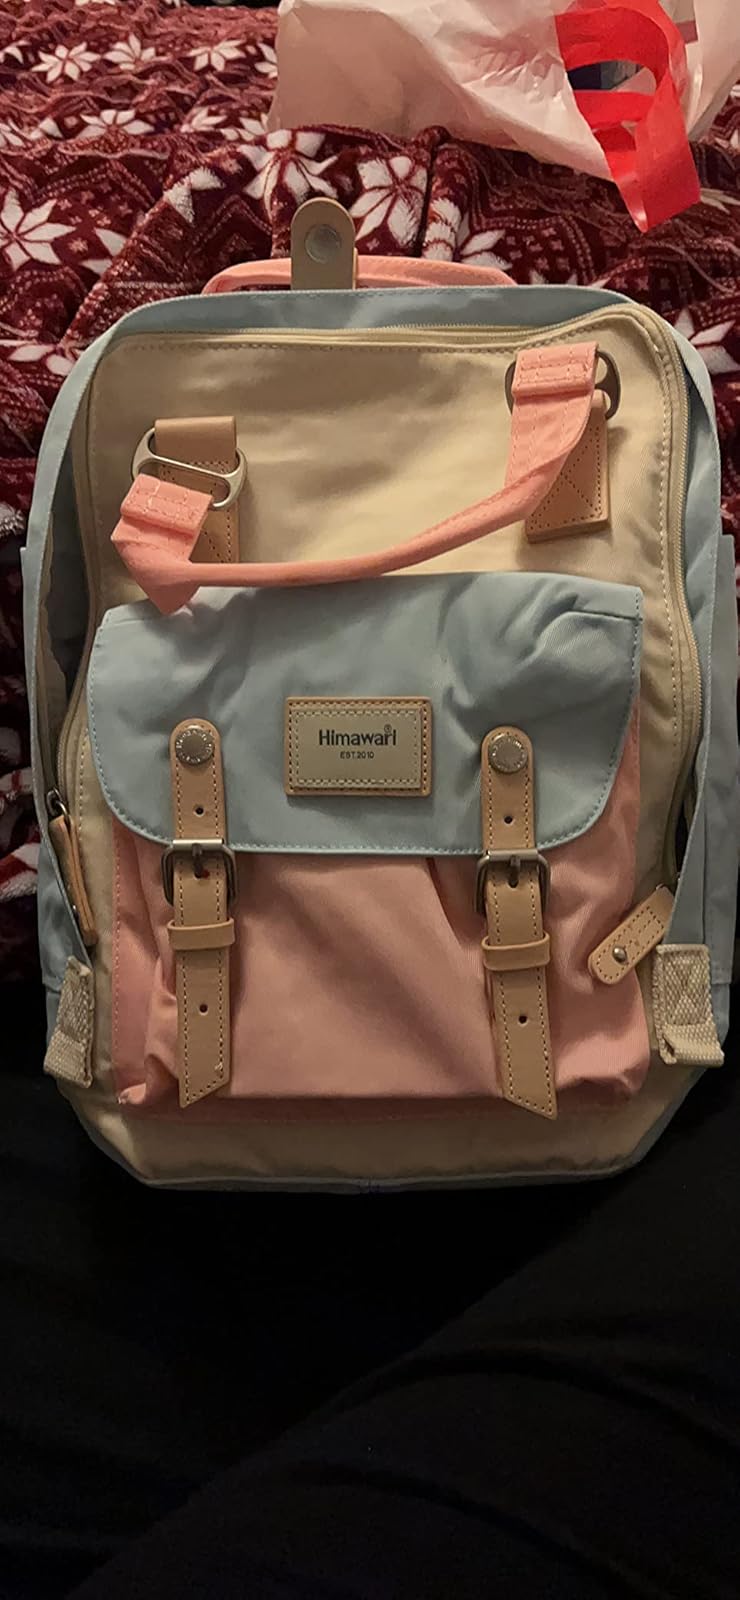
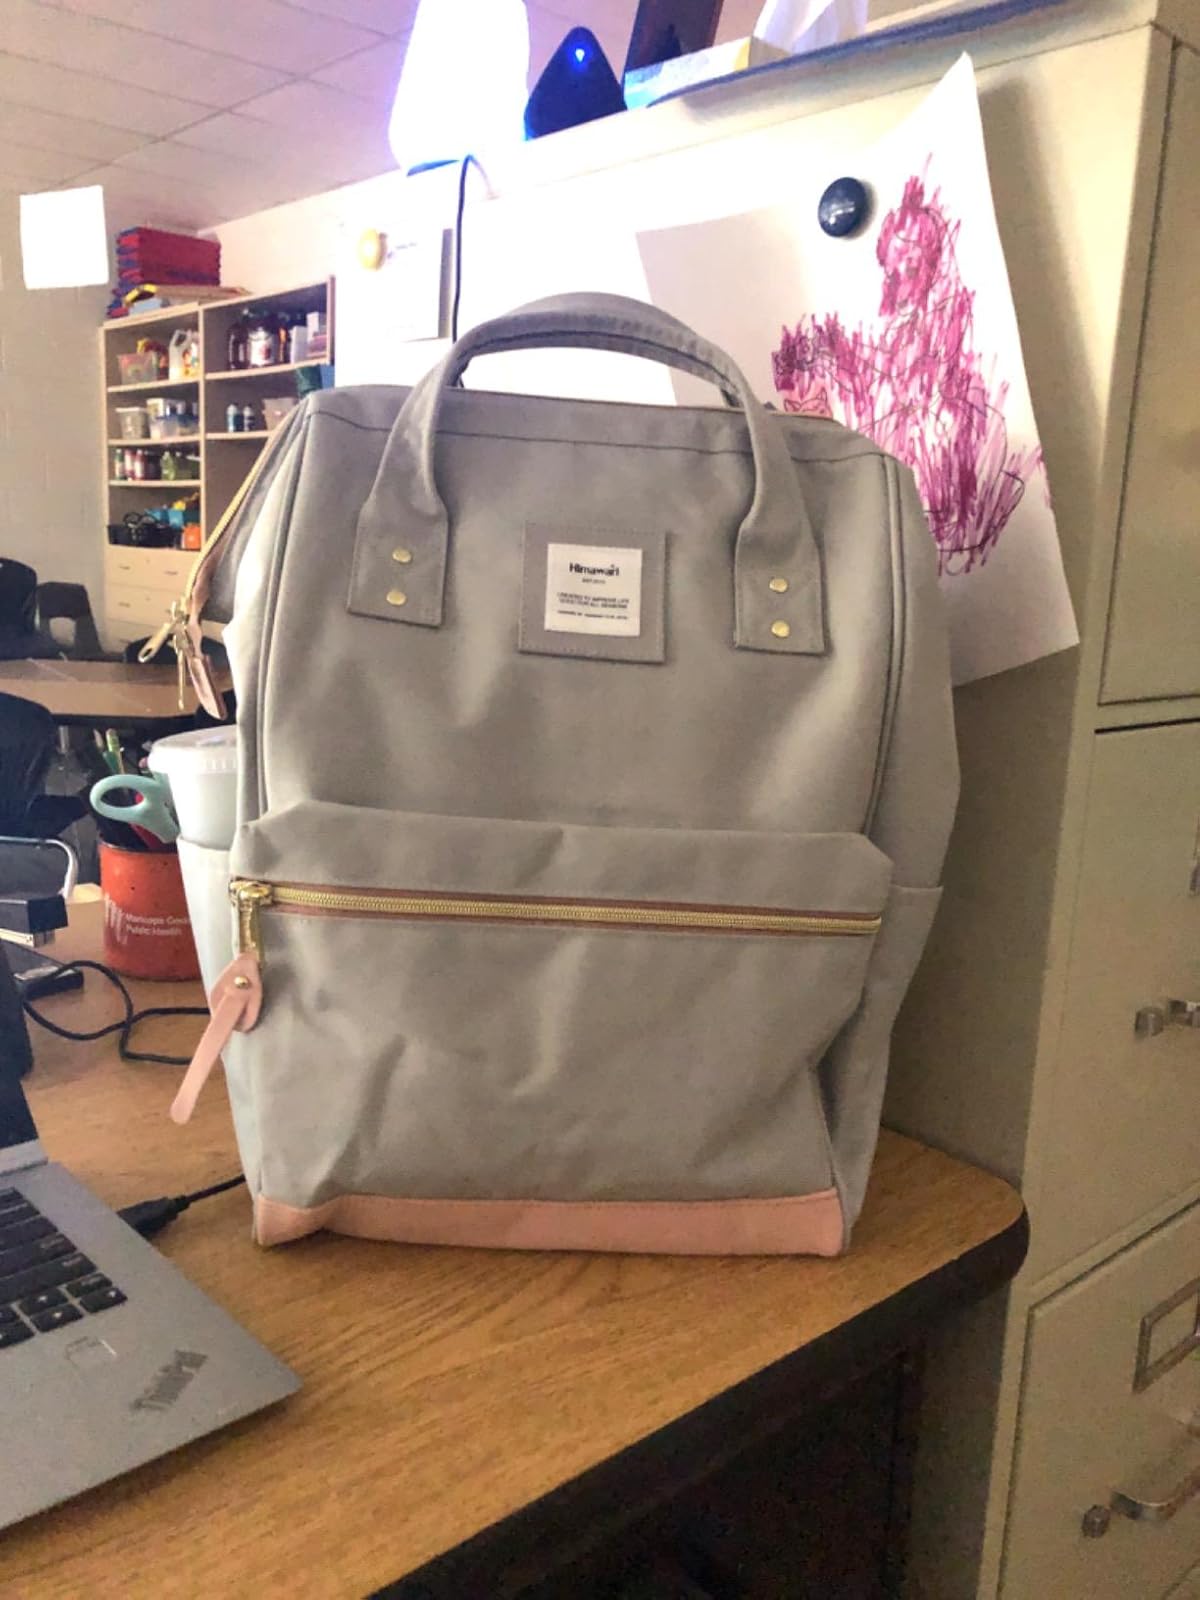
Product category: bag
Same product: no